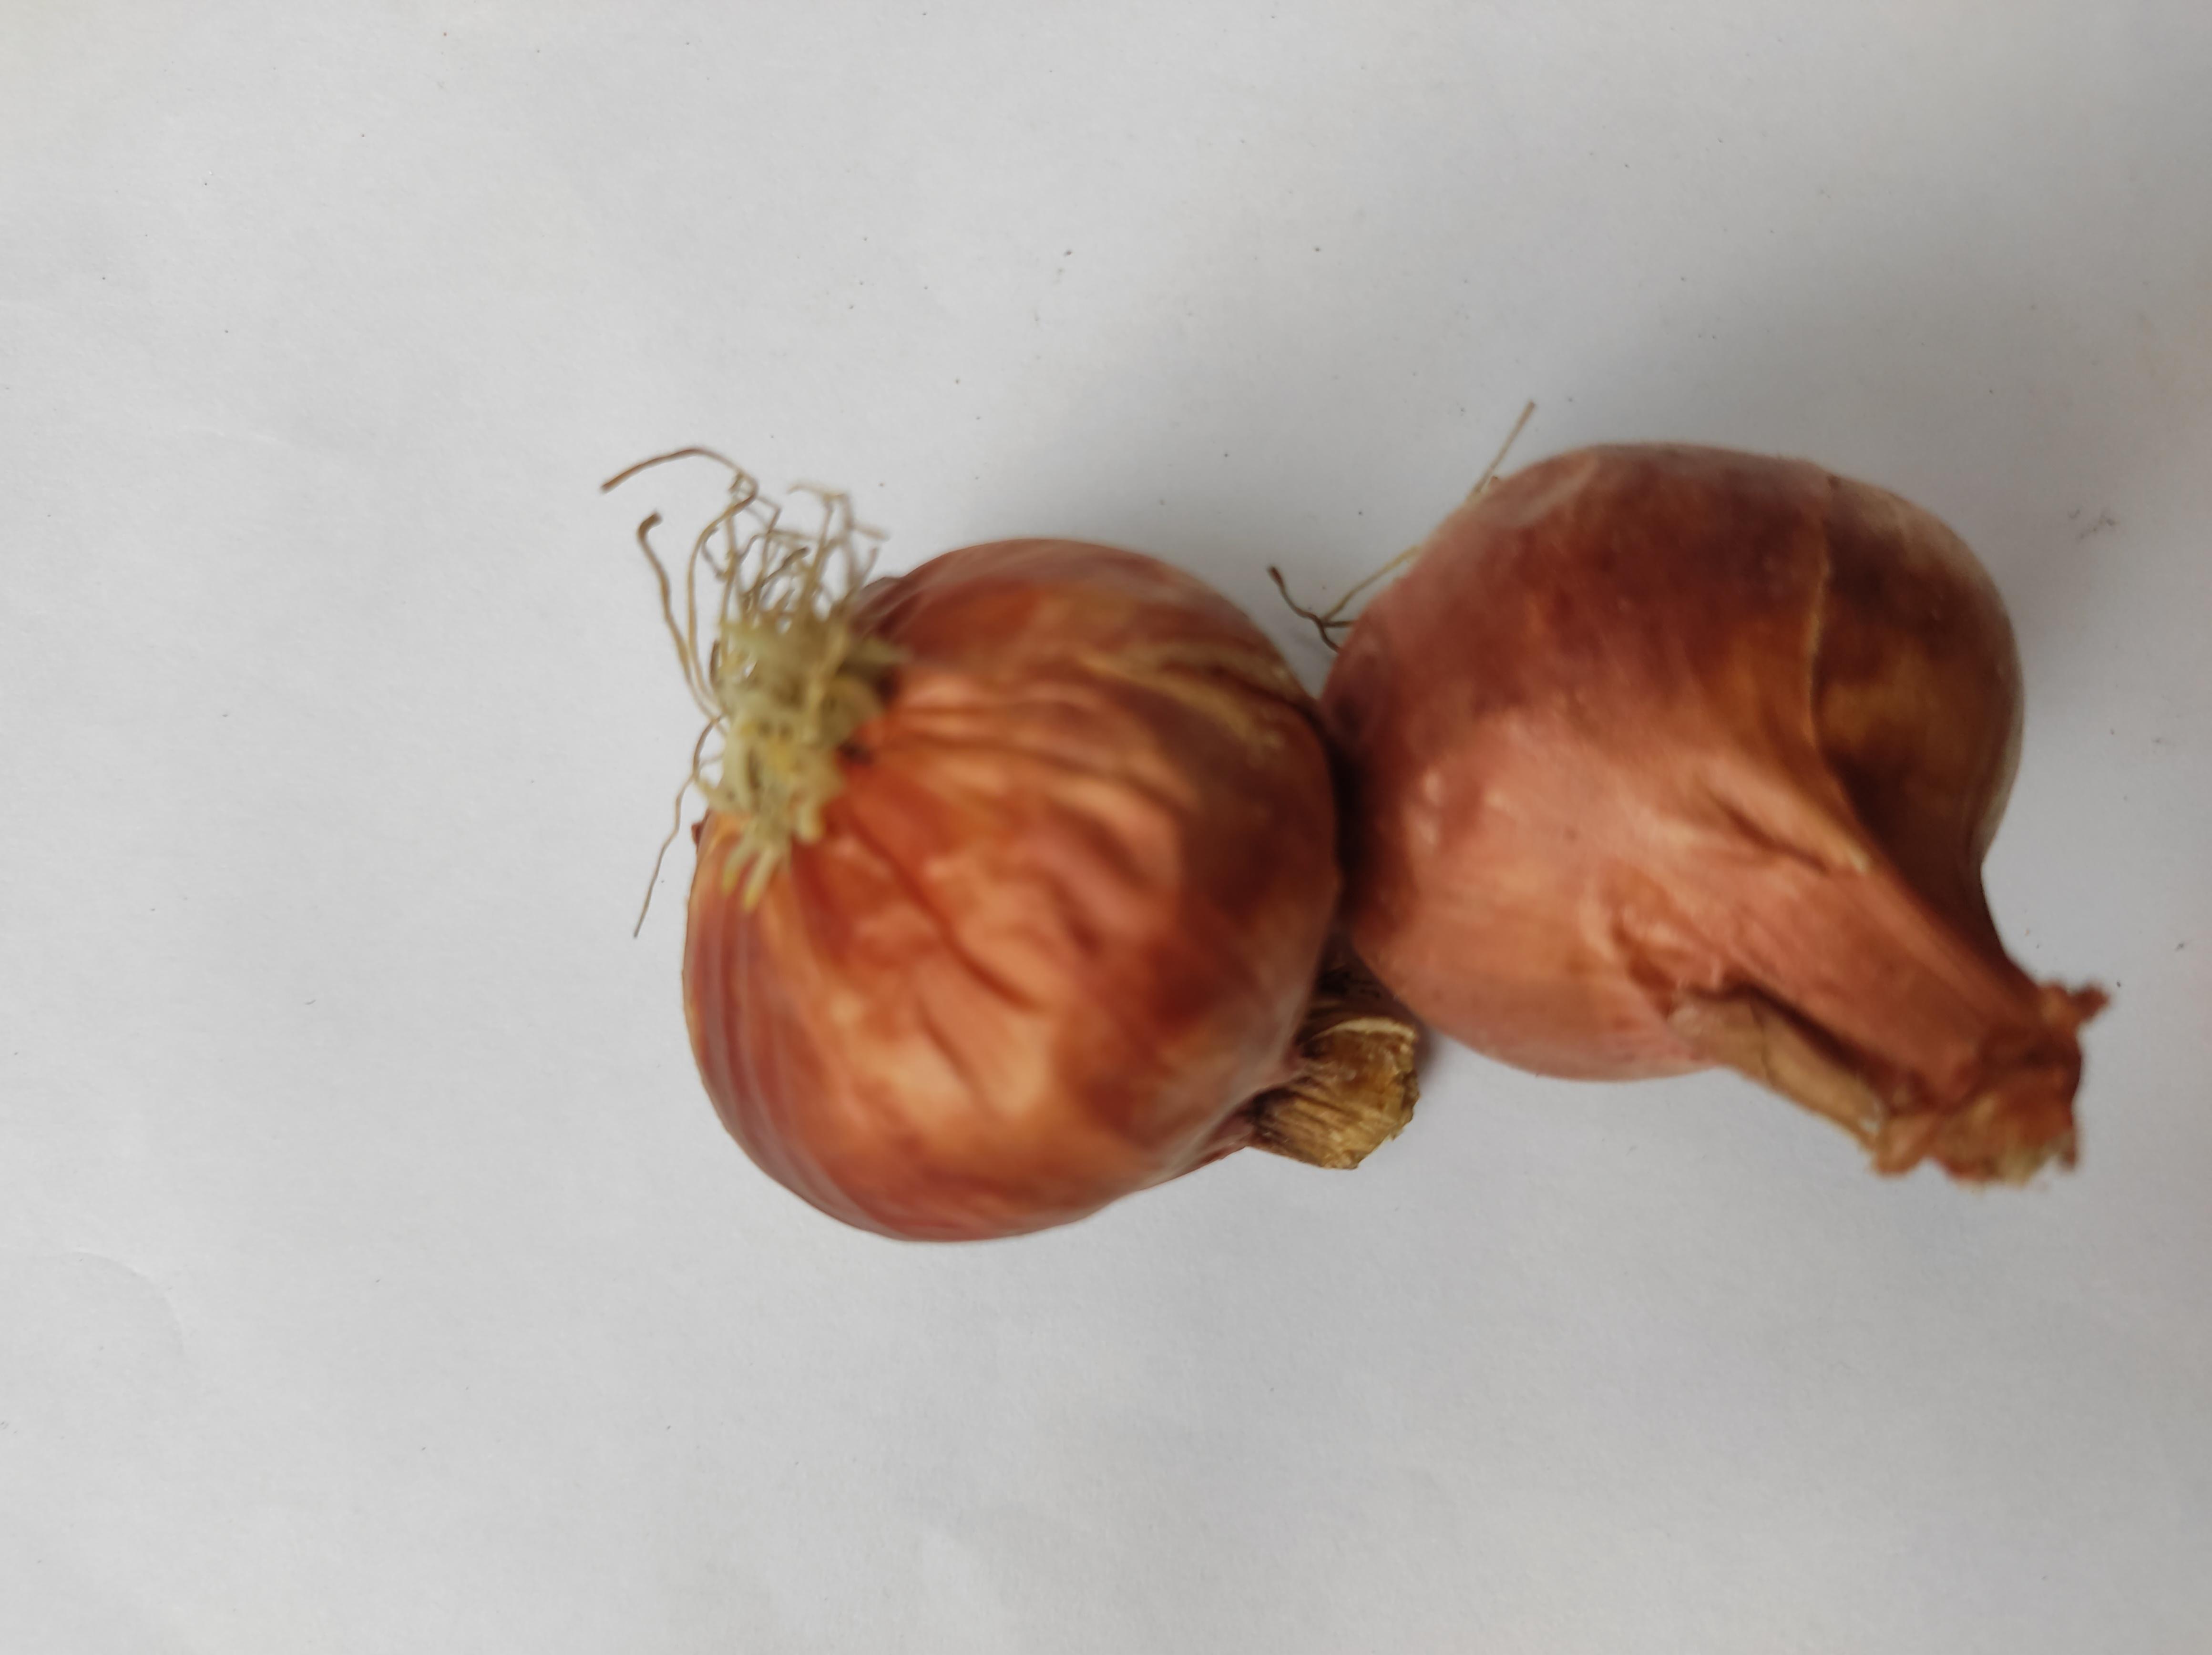
Label: Onion